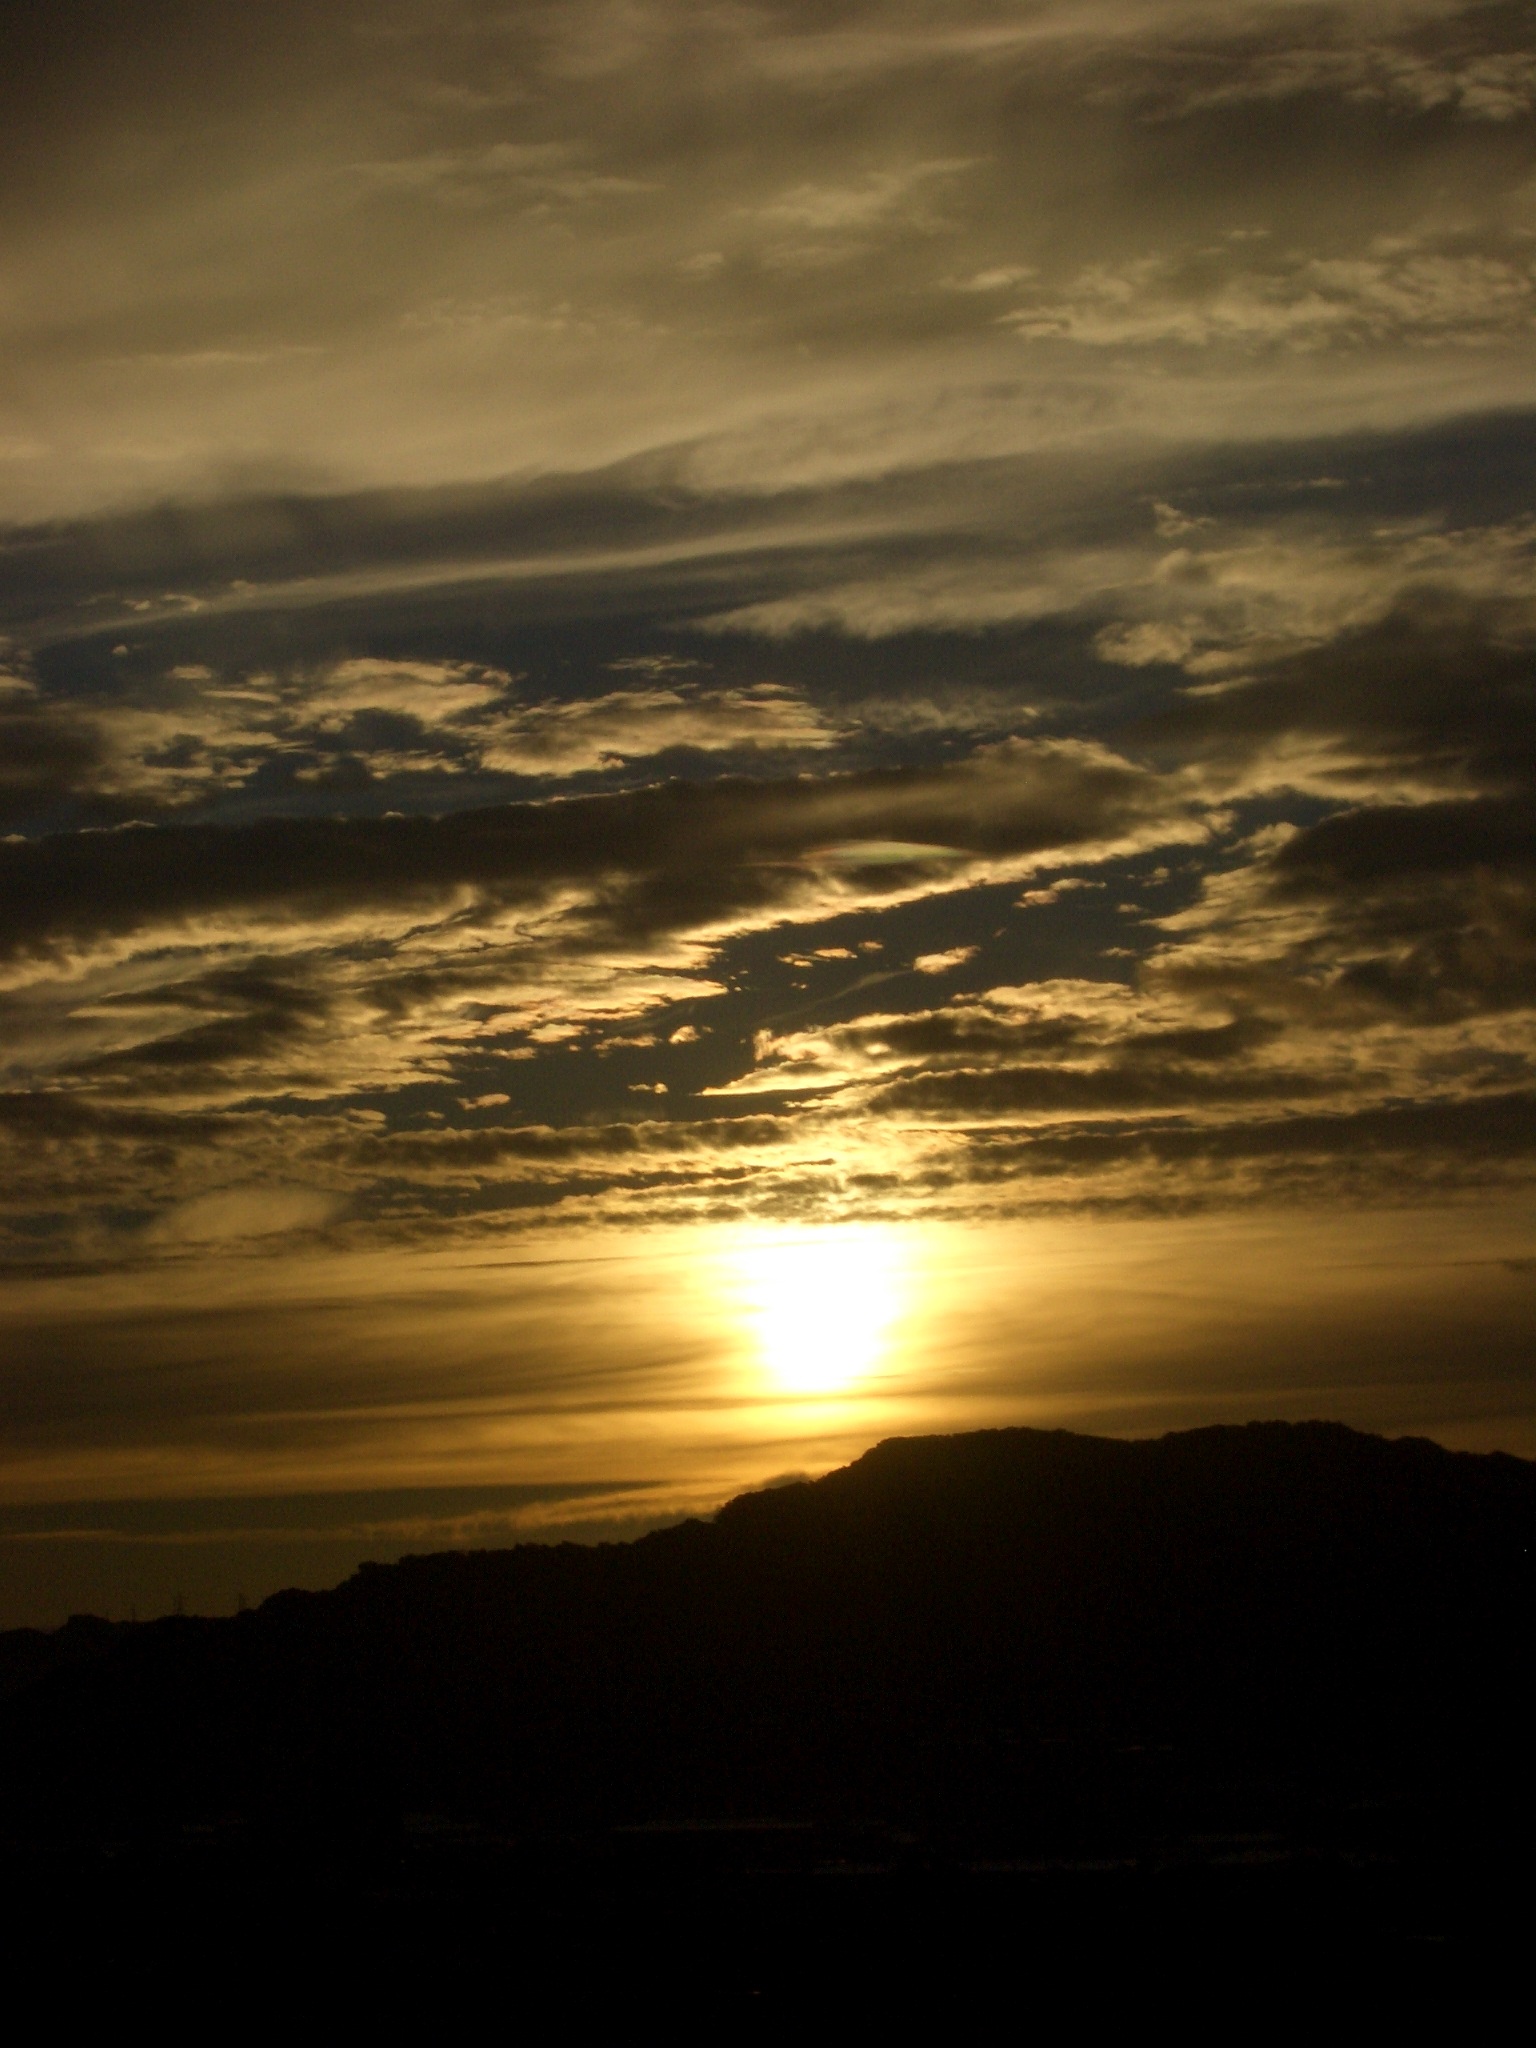
horizon, cloud, sky, sun, sunrise, sunset, sunlight, morning, dawn, atmosphere, dusk, evening, mountains, afterglow, golden sky, meteorological phenomenon, red sky at morning